The Long Night (2022 film)

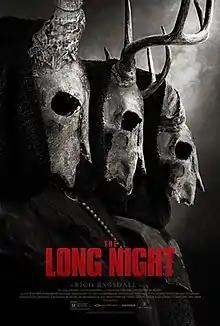
Theatrical release poster

The Long Night (also known as The Coven) is a 2022 American horror film written by Robert Sheppe and Mark Young and directed Rich Ragsdale. It stars Scout Taylor-Compton, Nolan Gerard Funk, Jeff Fahey, Deborah Kara Unger. The film is about a couple whose quiet weekend takes a bizarre turn when a nightmarish cult and their maniacal leader come to fulfill an apocalyptic prophesy.